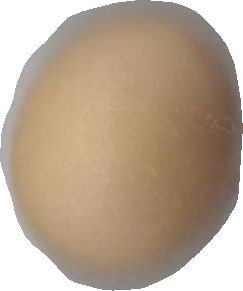
Variety: Grobogan